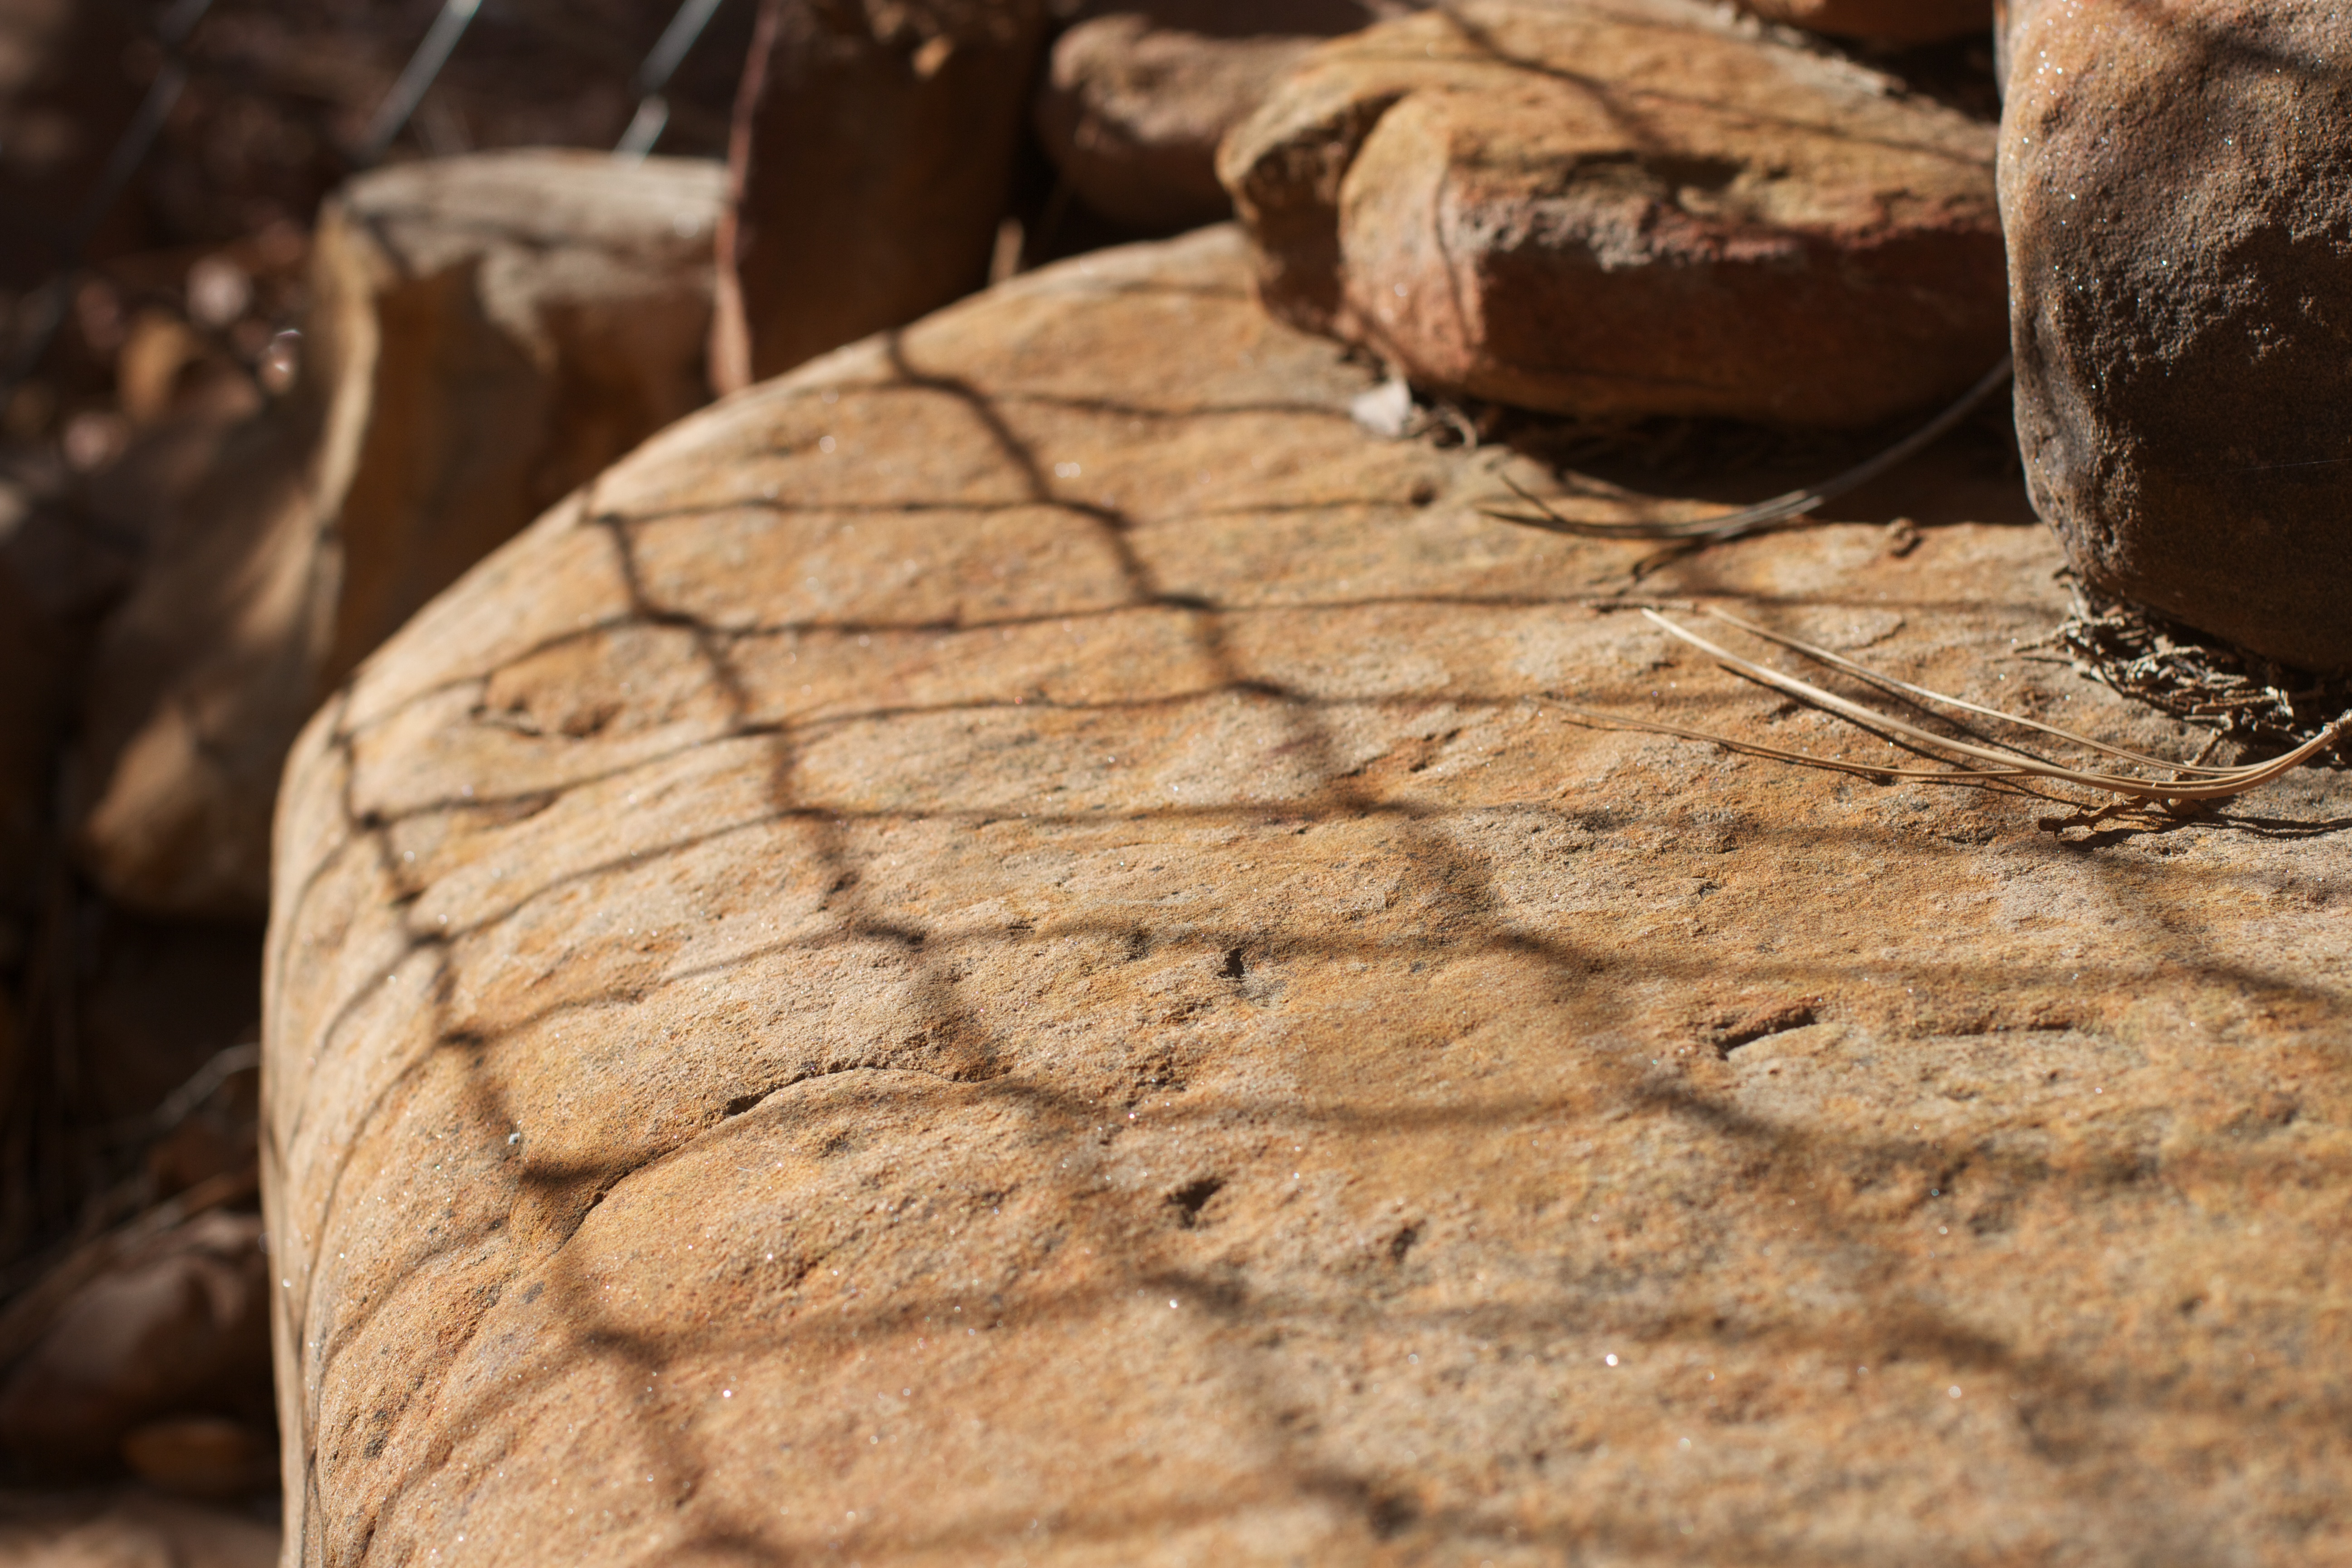
tree, rock, wood, leaf, trunk, food, soil, close up, cool image, carving, grass family